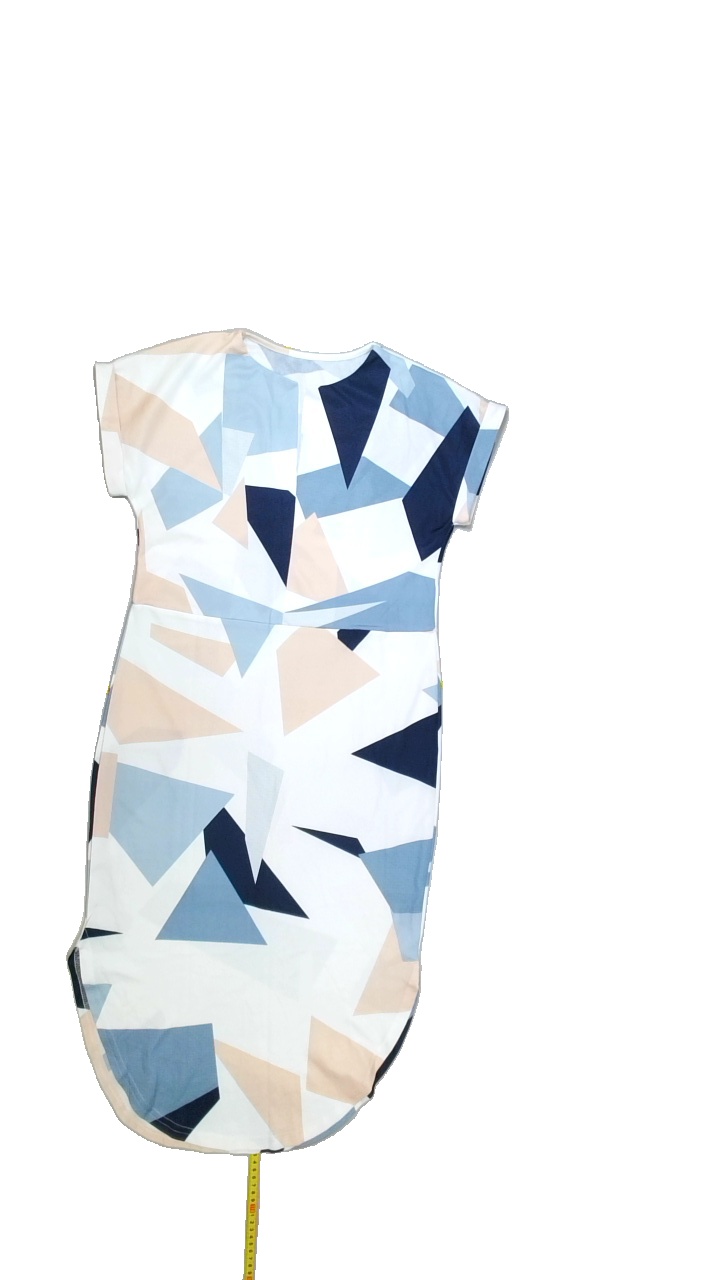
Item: Dress (Ladies)
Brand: Not Applicable
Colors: Multicolor, White, Blue, Pink
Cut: V-collar, Long, Tight
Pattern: Geometric print
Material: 85%polyester 15%elastane
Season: All
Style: No trend
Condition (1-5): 5
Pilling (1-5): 5
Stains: No
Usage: Reuse
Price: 50-100